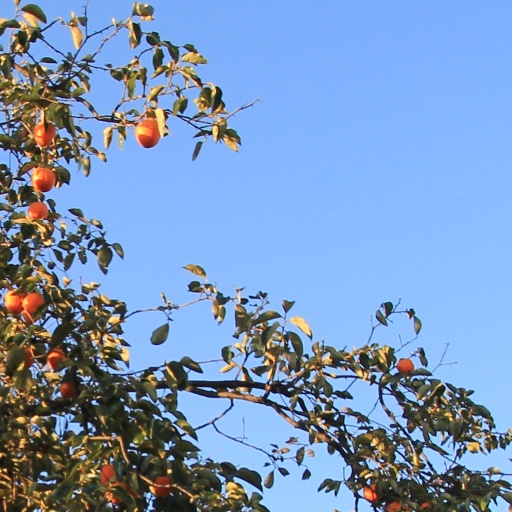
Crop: grape